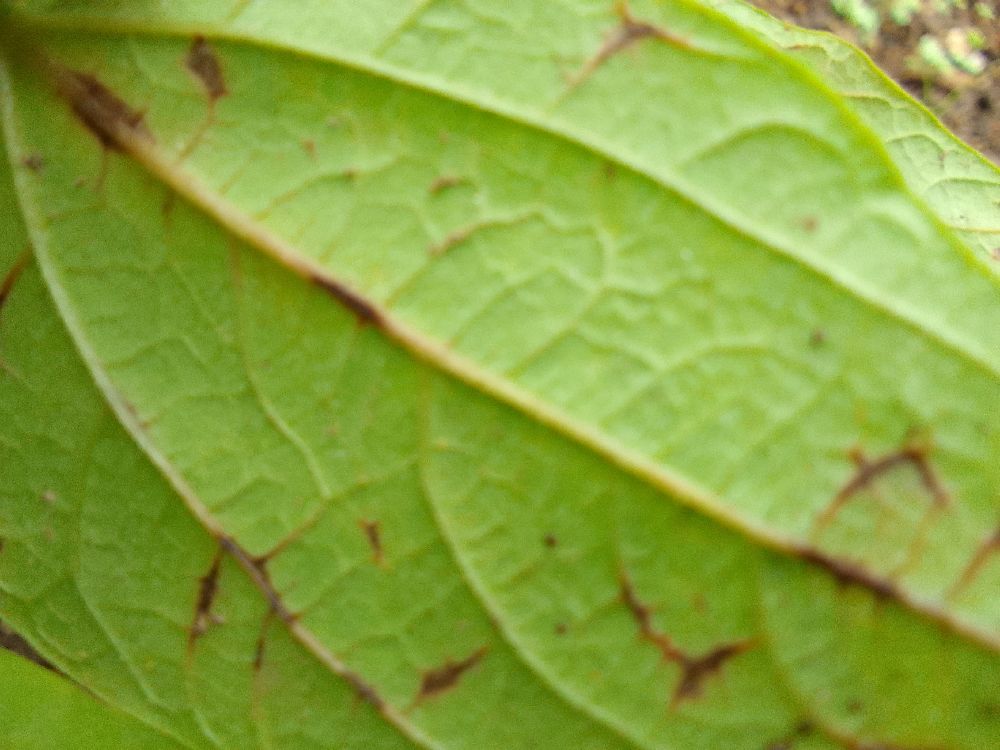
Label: anthracnose